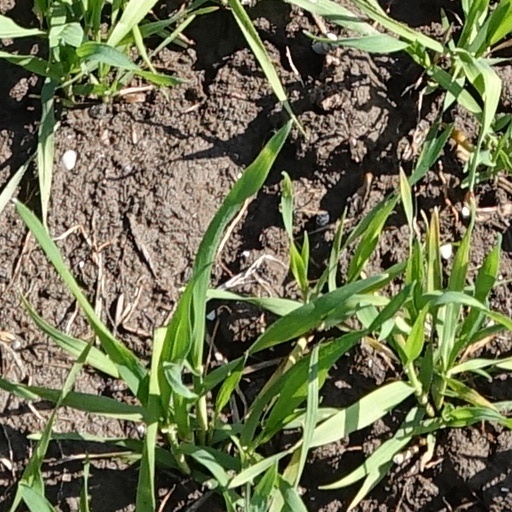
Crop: wheat